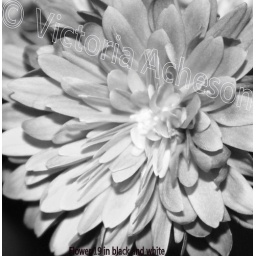
flower 19 in black and white